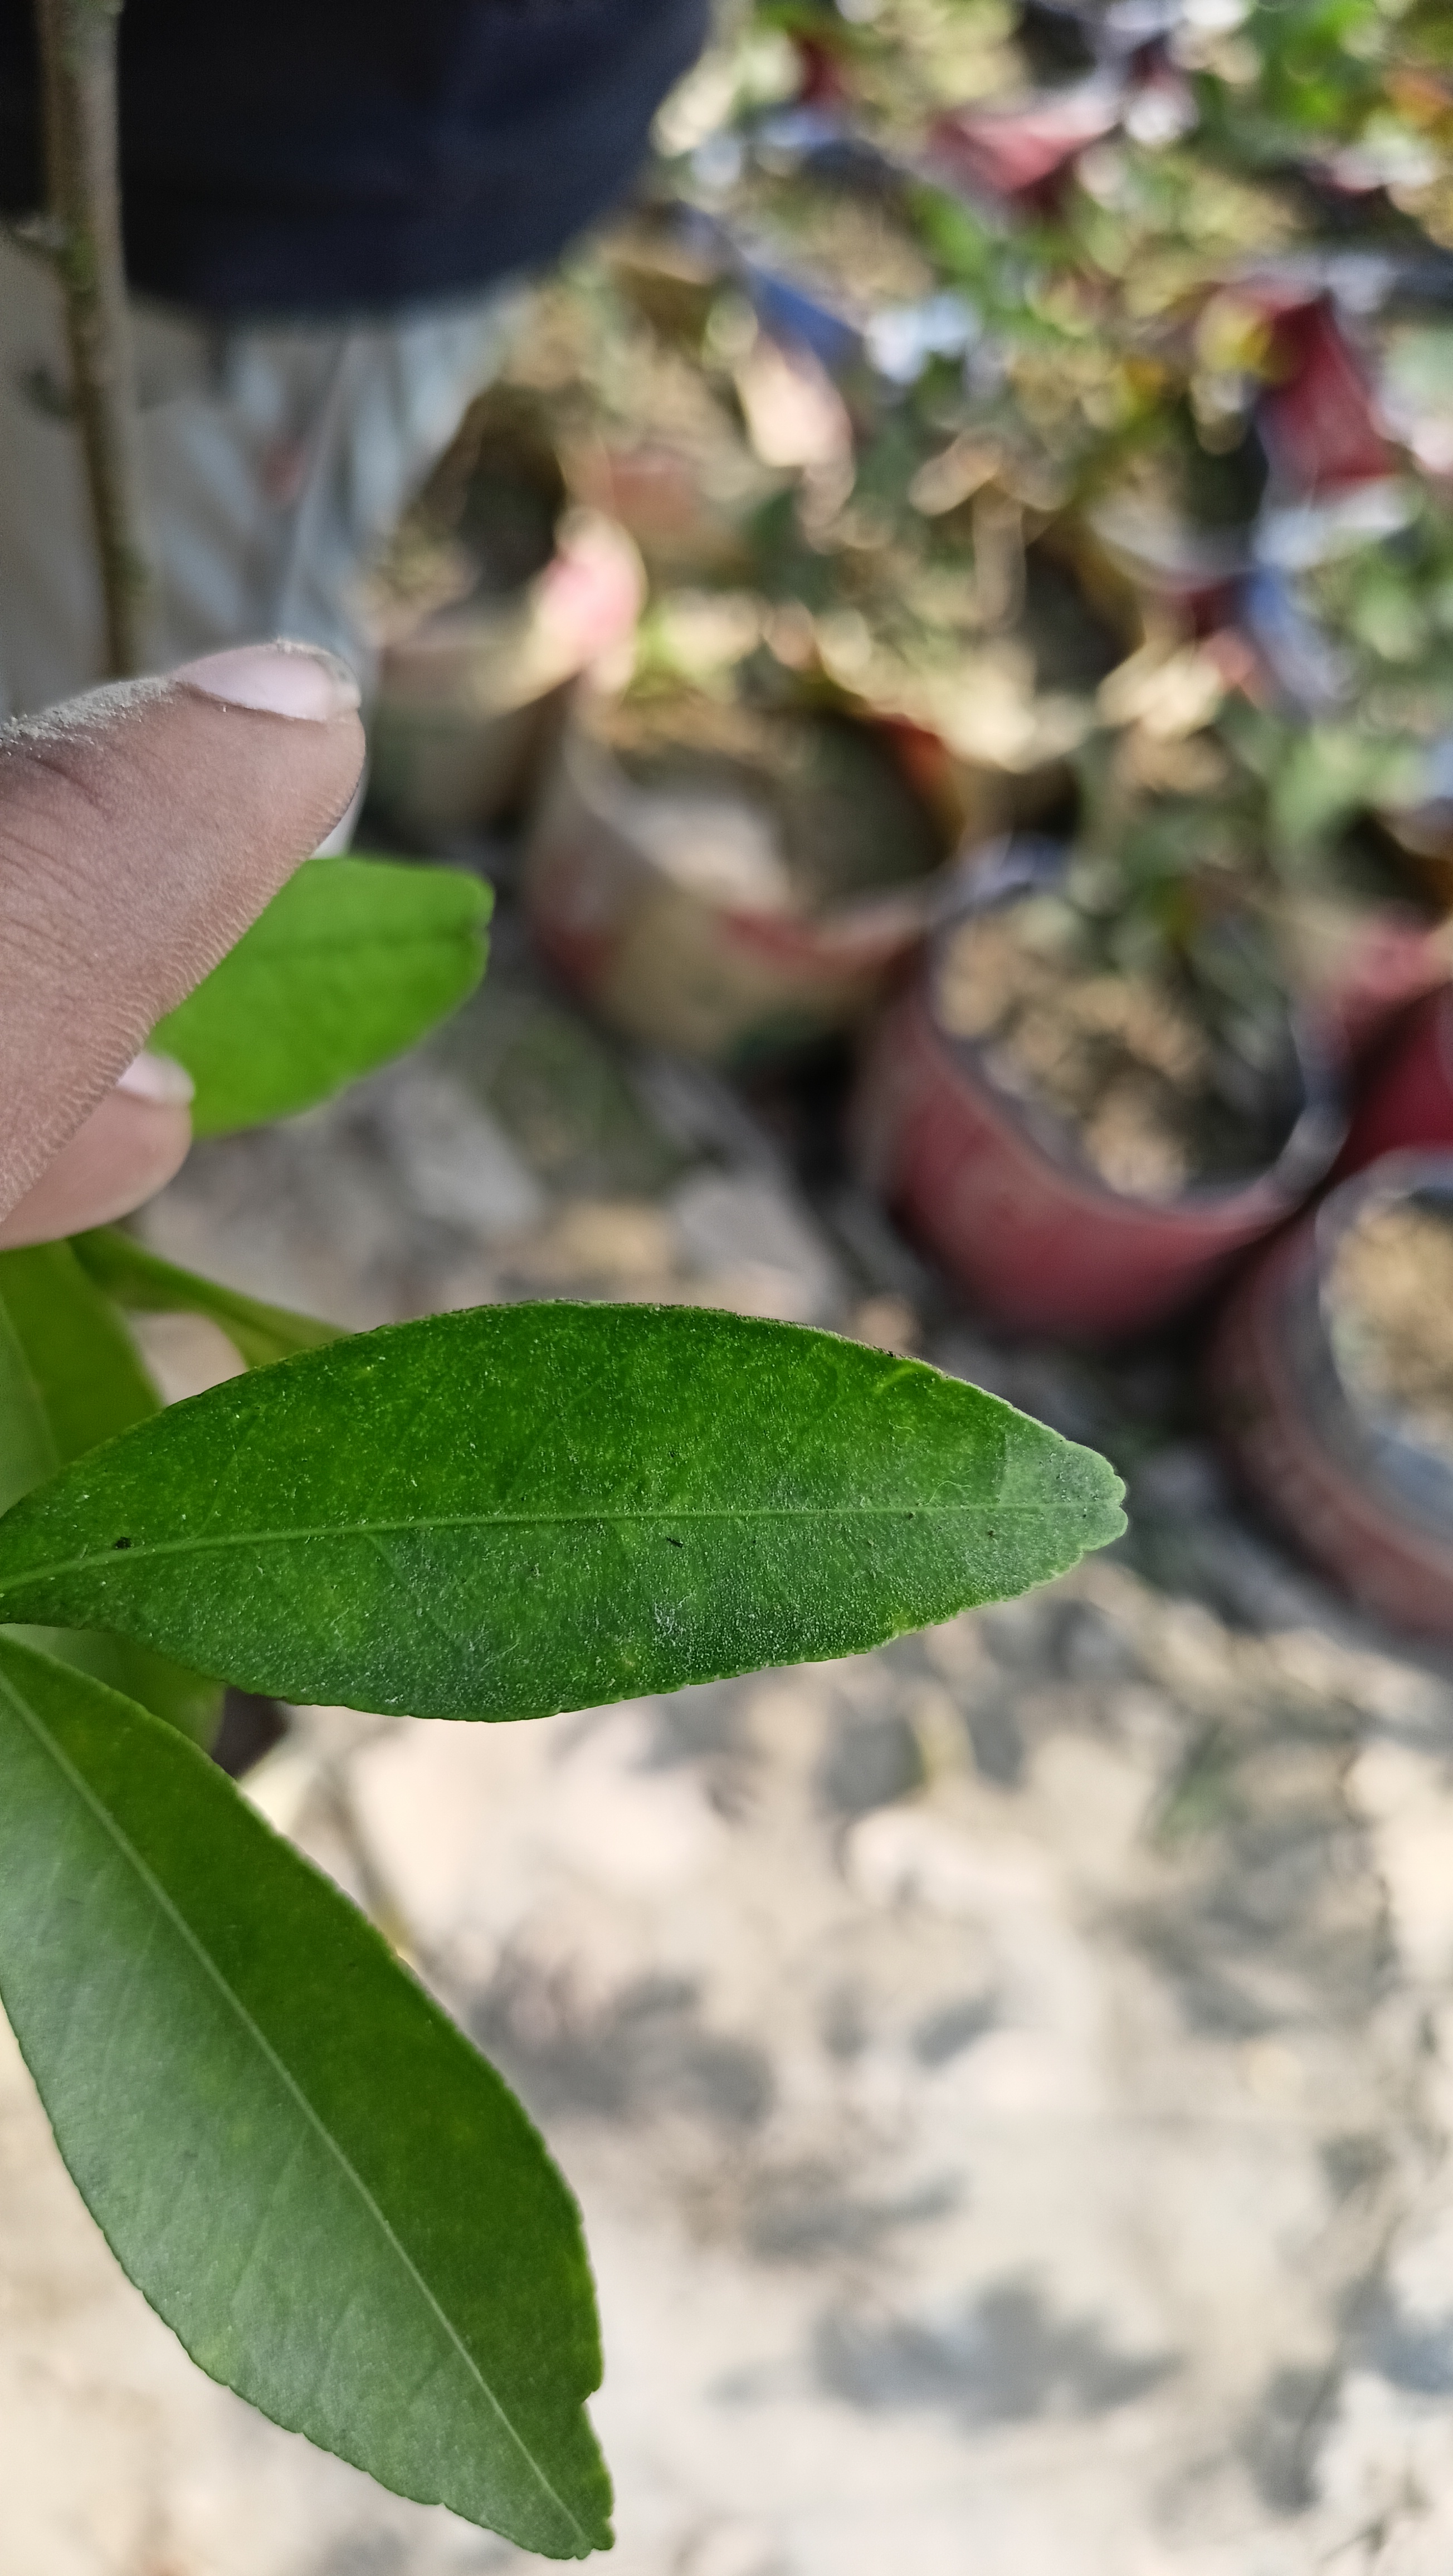
Mandarin leaf variety: Mandaring